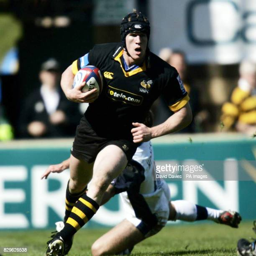
person beats the tackle of man to score the first try during their victory in the semifinal